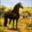
Label: horse